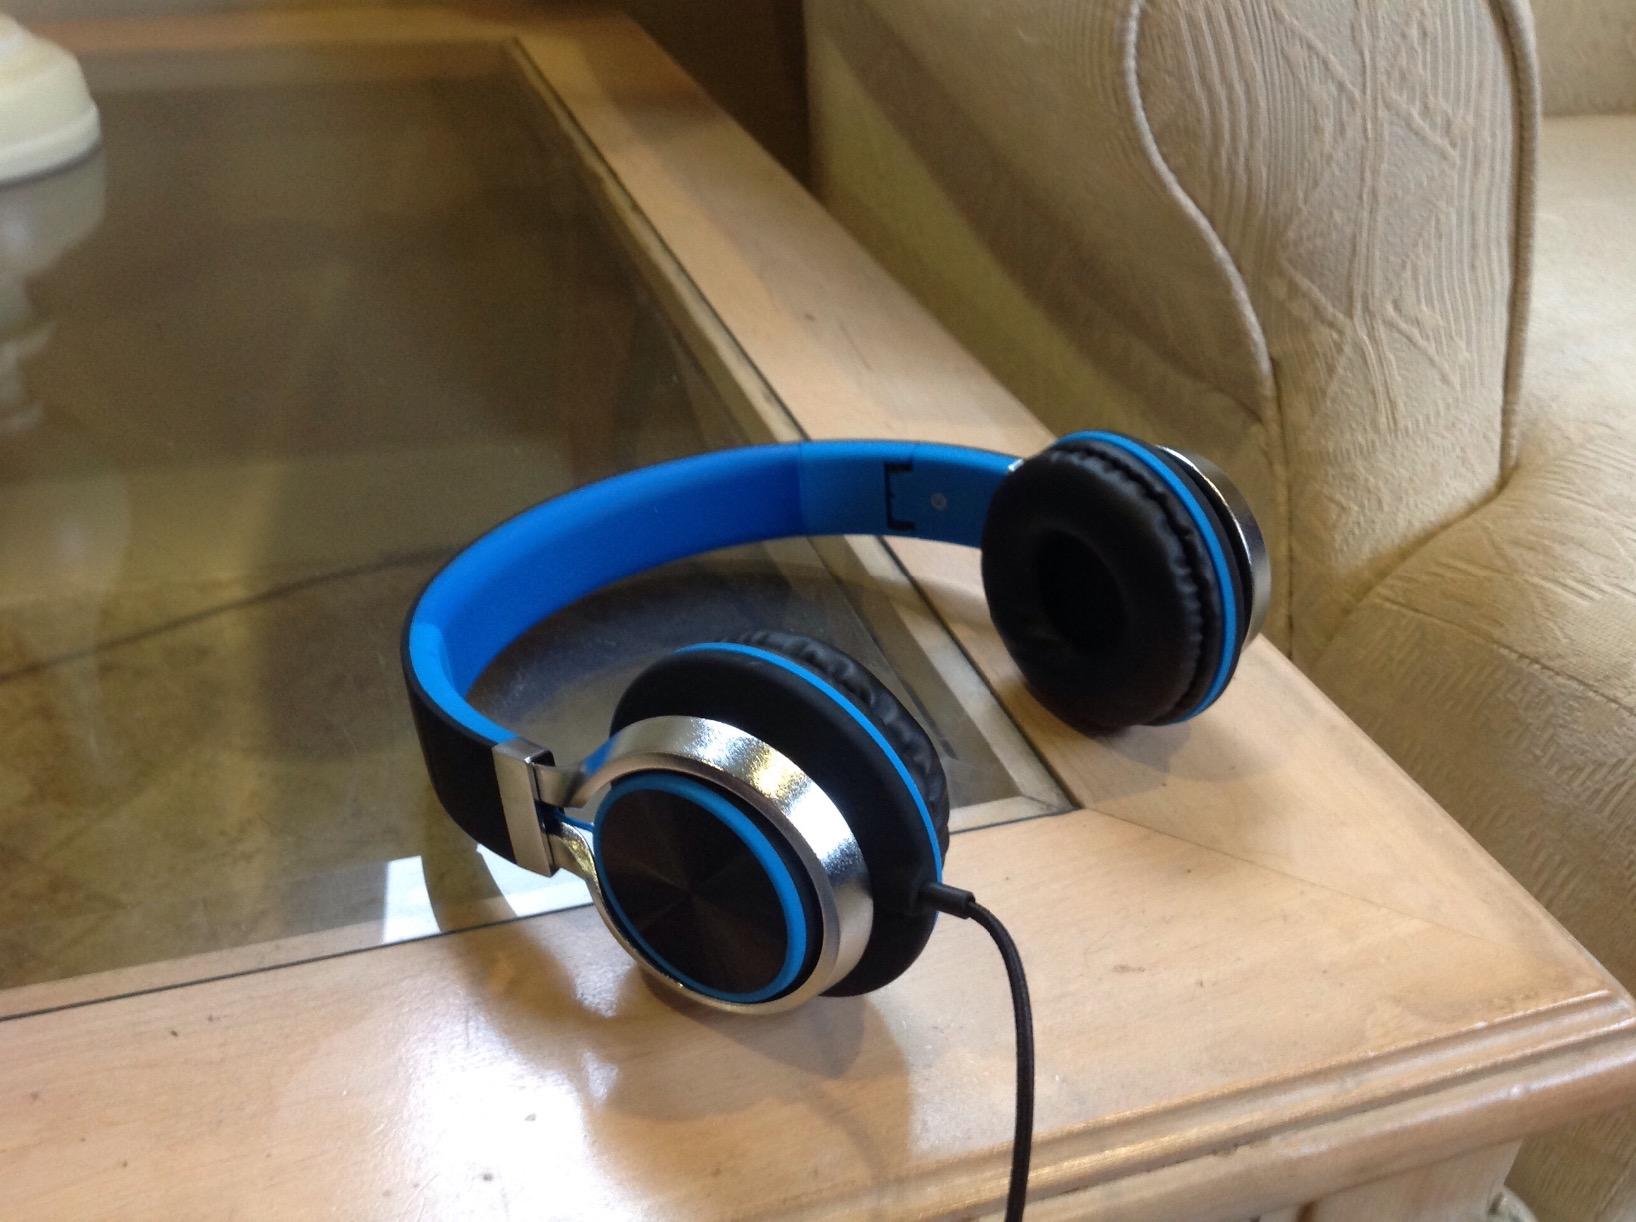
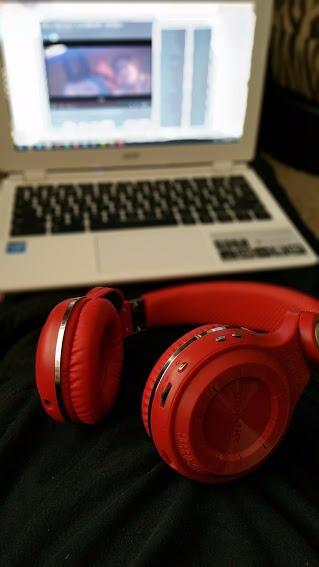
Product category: headphones
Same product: no